Fuad al-Rikabi

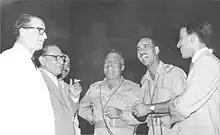
Rikabi (last from right) with Iraqi President Abdul Salam Arif (second from right), 1960s

Together with Rimawi and other Palestinian defectors from the Syrian Regional Branch, al-Rikabi formed the Socialist Unionists Movement, a Nasserist political movement. Al-Rikabi became Minister of Rural Affairs under President Abdul Salam Arif (who overthrew Qasim in 1963) until he resigned in 1965.